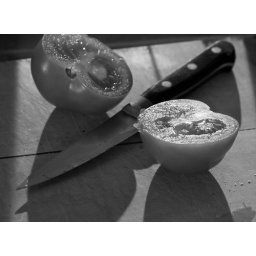
Taken by the light of a streetlight outside the kitchen window.